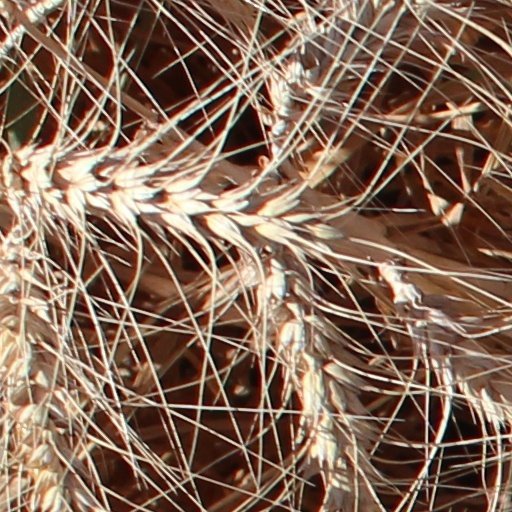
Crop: wheat